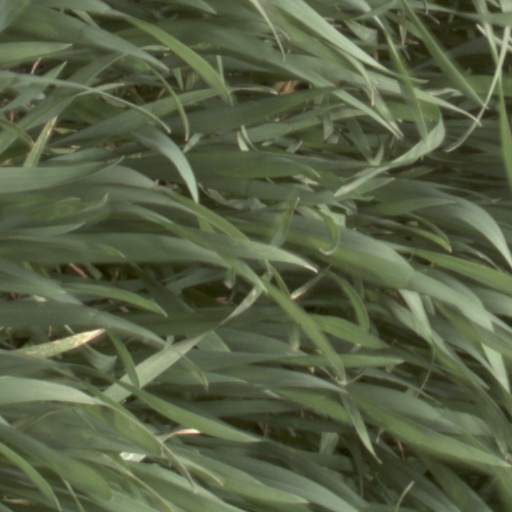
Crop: wheat